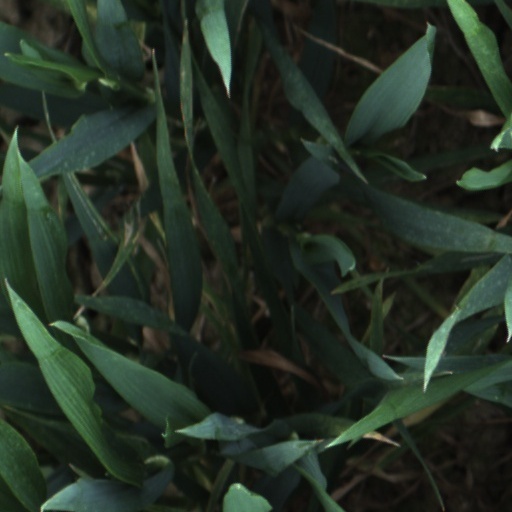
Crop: wheat